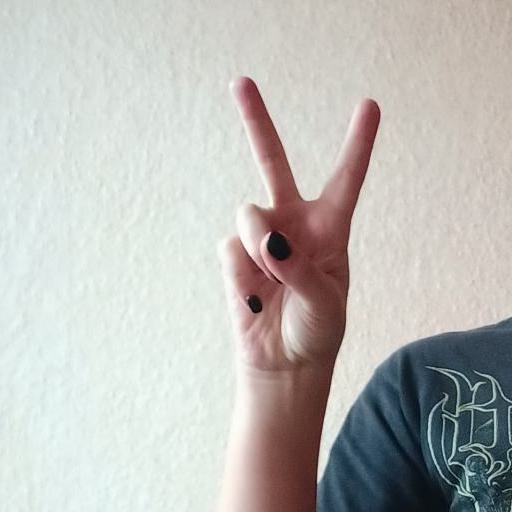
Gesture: peace